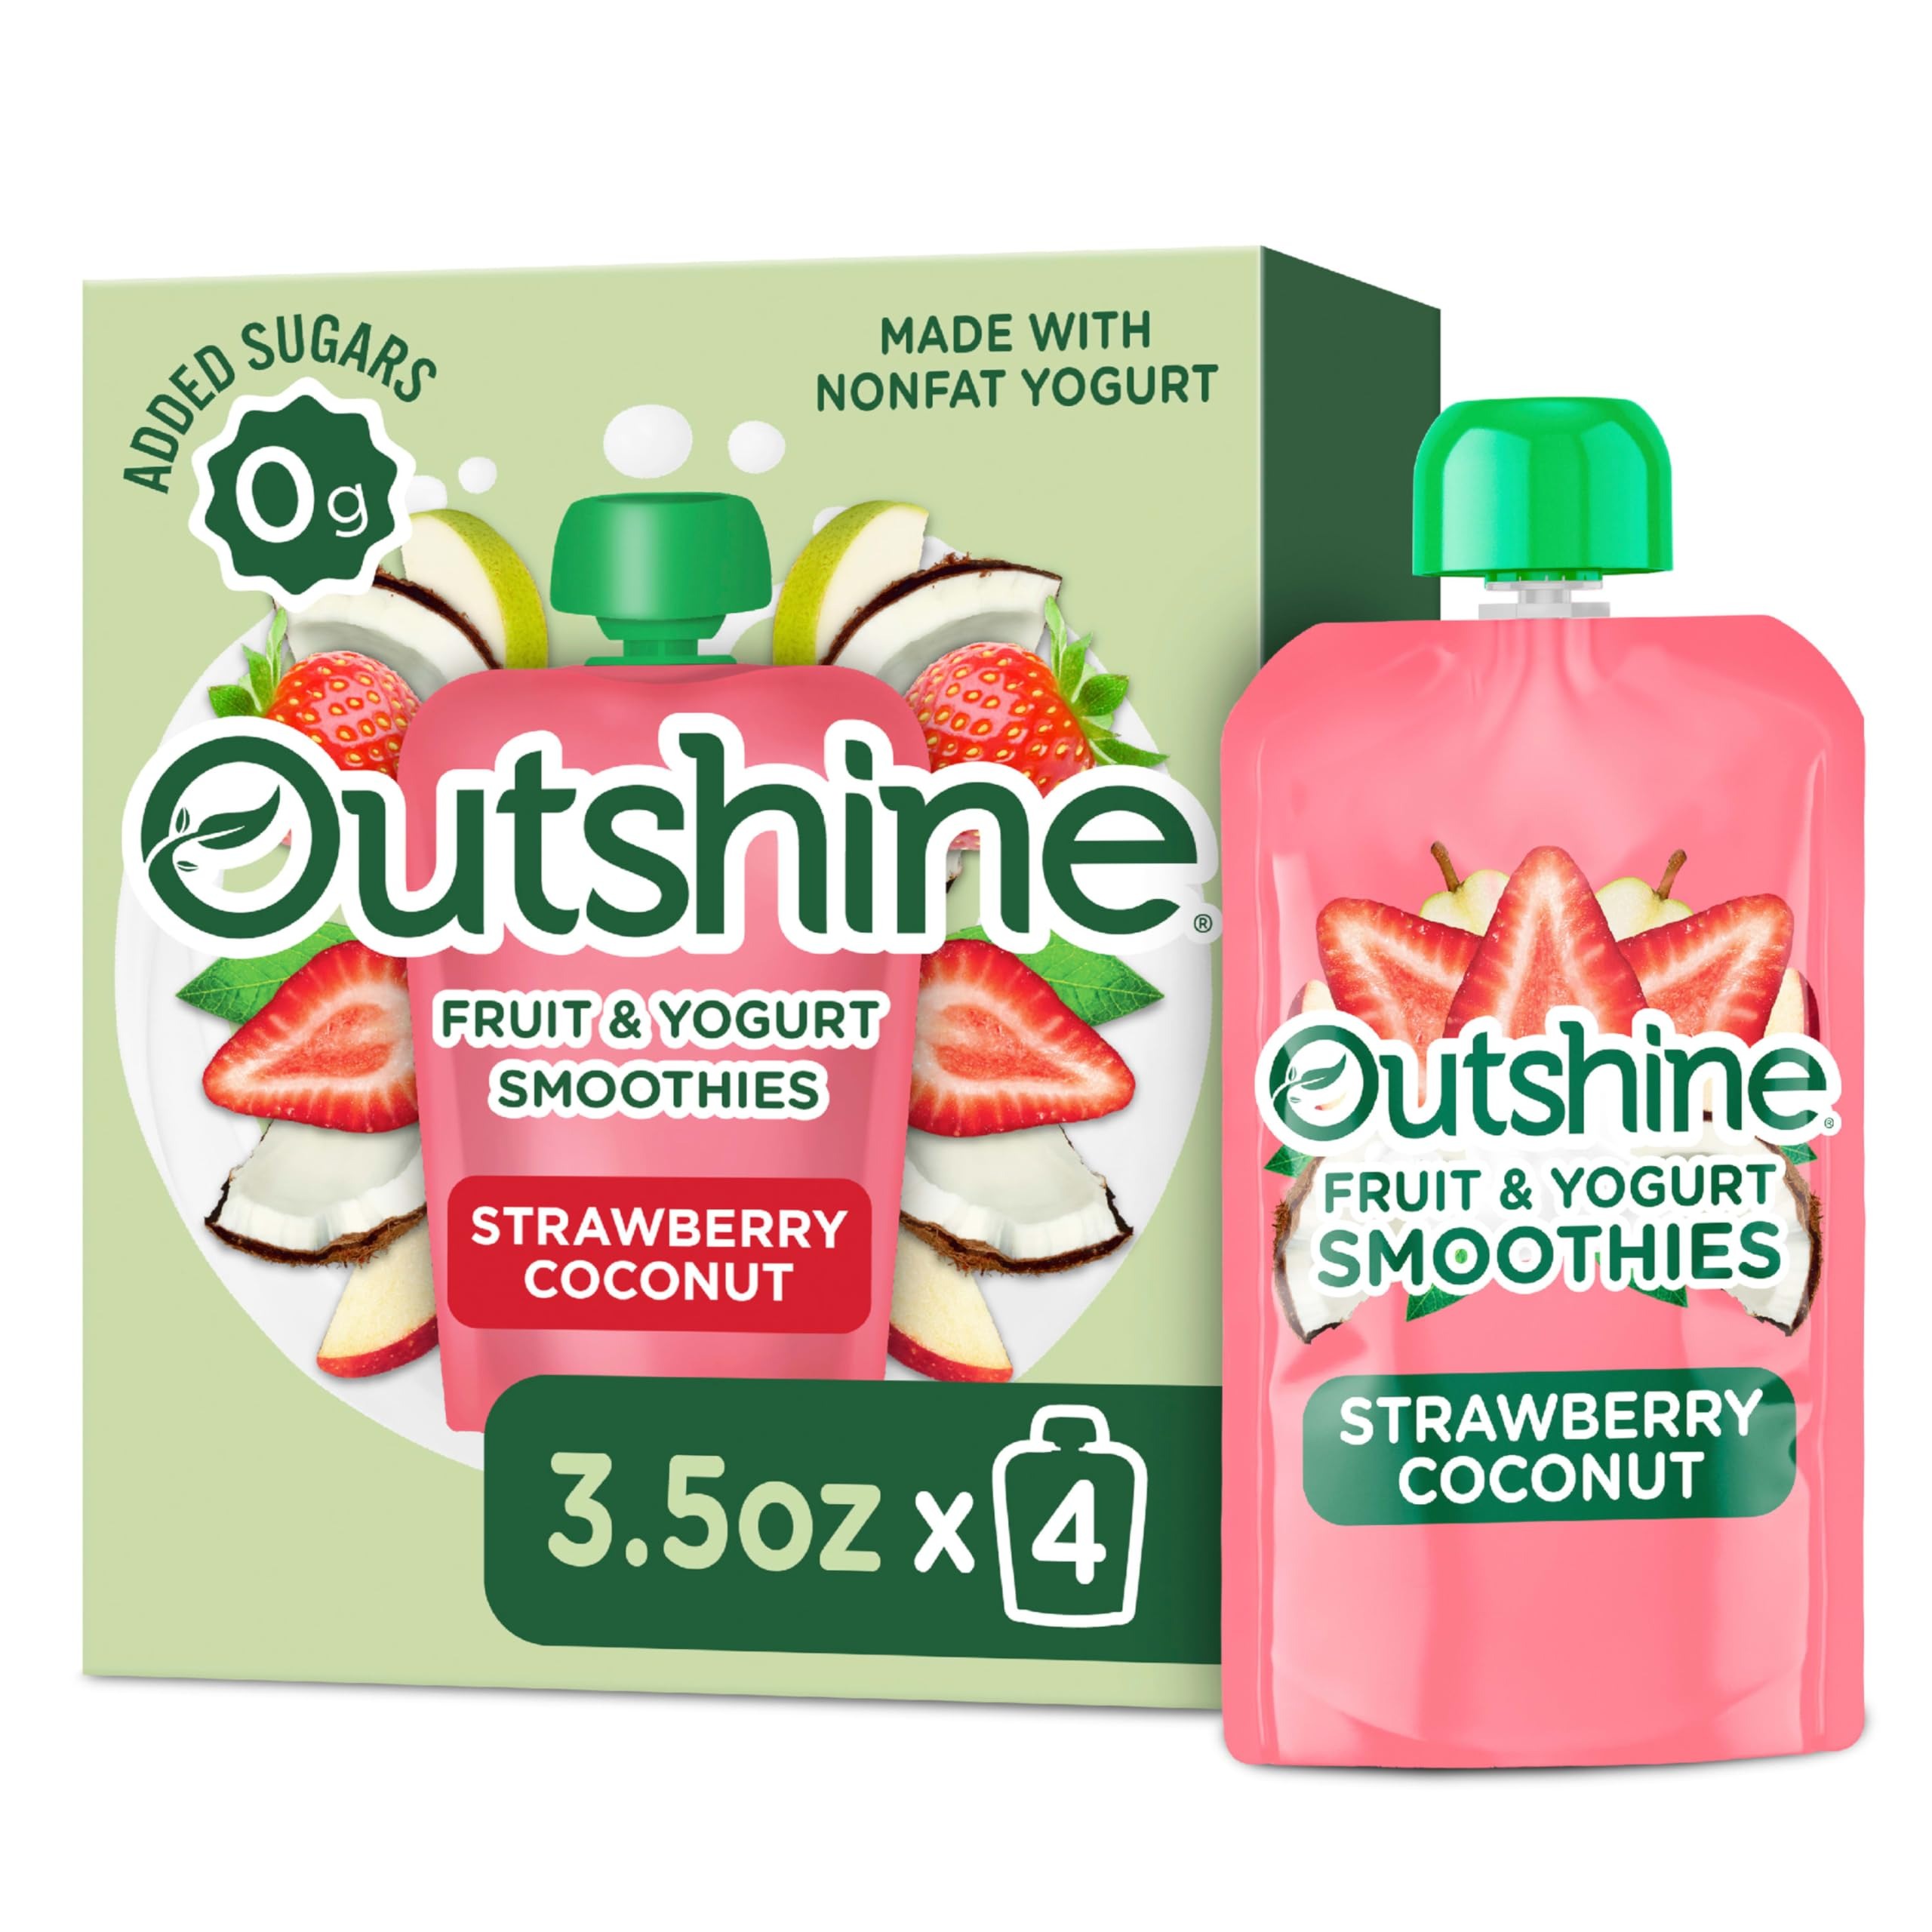
Item Name: Outshine Fruit & Yogurt Smoothie Pouches, Strawberry Coconut, 3.5 Oz, Pack of 4
Bullet Point 1: TIME TO SNACK BRIGHTER Outshine Fruit & Yogurt Smoothies in Strawberry Coconut are treats you can sip on anytime with zero added sugar and no GMO ingredients so, you can feel good about snack time SNAP and EBT Eligible item
Bullet Point 2: MADE WITH REAL FRUIT This delicious fruit and strawberry yogurt smoothie is made with sweet strawberry, pear and apple purée concentrate, blended with fat-free yogurt and luscious coconut cream
Bullet Point 3: EASY TO STORE Perfect for stocking up the pantry, tossing in a bag, or keeping at the office, this fruit and yogurt pouch four-pack will taste great anytime — no fridge needed
Bullet Point 4: ADULT-FRIENDLY Like the idea of kids’ yogurt pouches but not the extra-sweet flavors? Our fruit and yogurt smoothie flavor combinations are made with quality ingredients and zero grams of added sugar
Bullet Point 5: GRAB & GO Now anyone can enjoy strawberry yogurt pouches on the go Take a fruit and yogurt pouch with you on busy days and get ready to enjoy tasty snacking, anywhere
Bullet Point 6: NEW WAYS TO SHINE With a variety of flavors of yogurt pouches available, these snacks for adults have plenty of options to nourish you from the inside out Try them all and find your favorite
Value: 14.0
Unit: Fl Oz

Price: 6.72